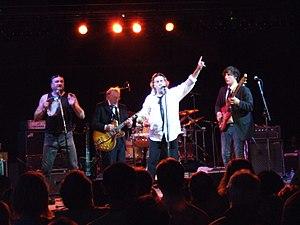
The Pretty Things en concert